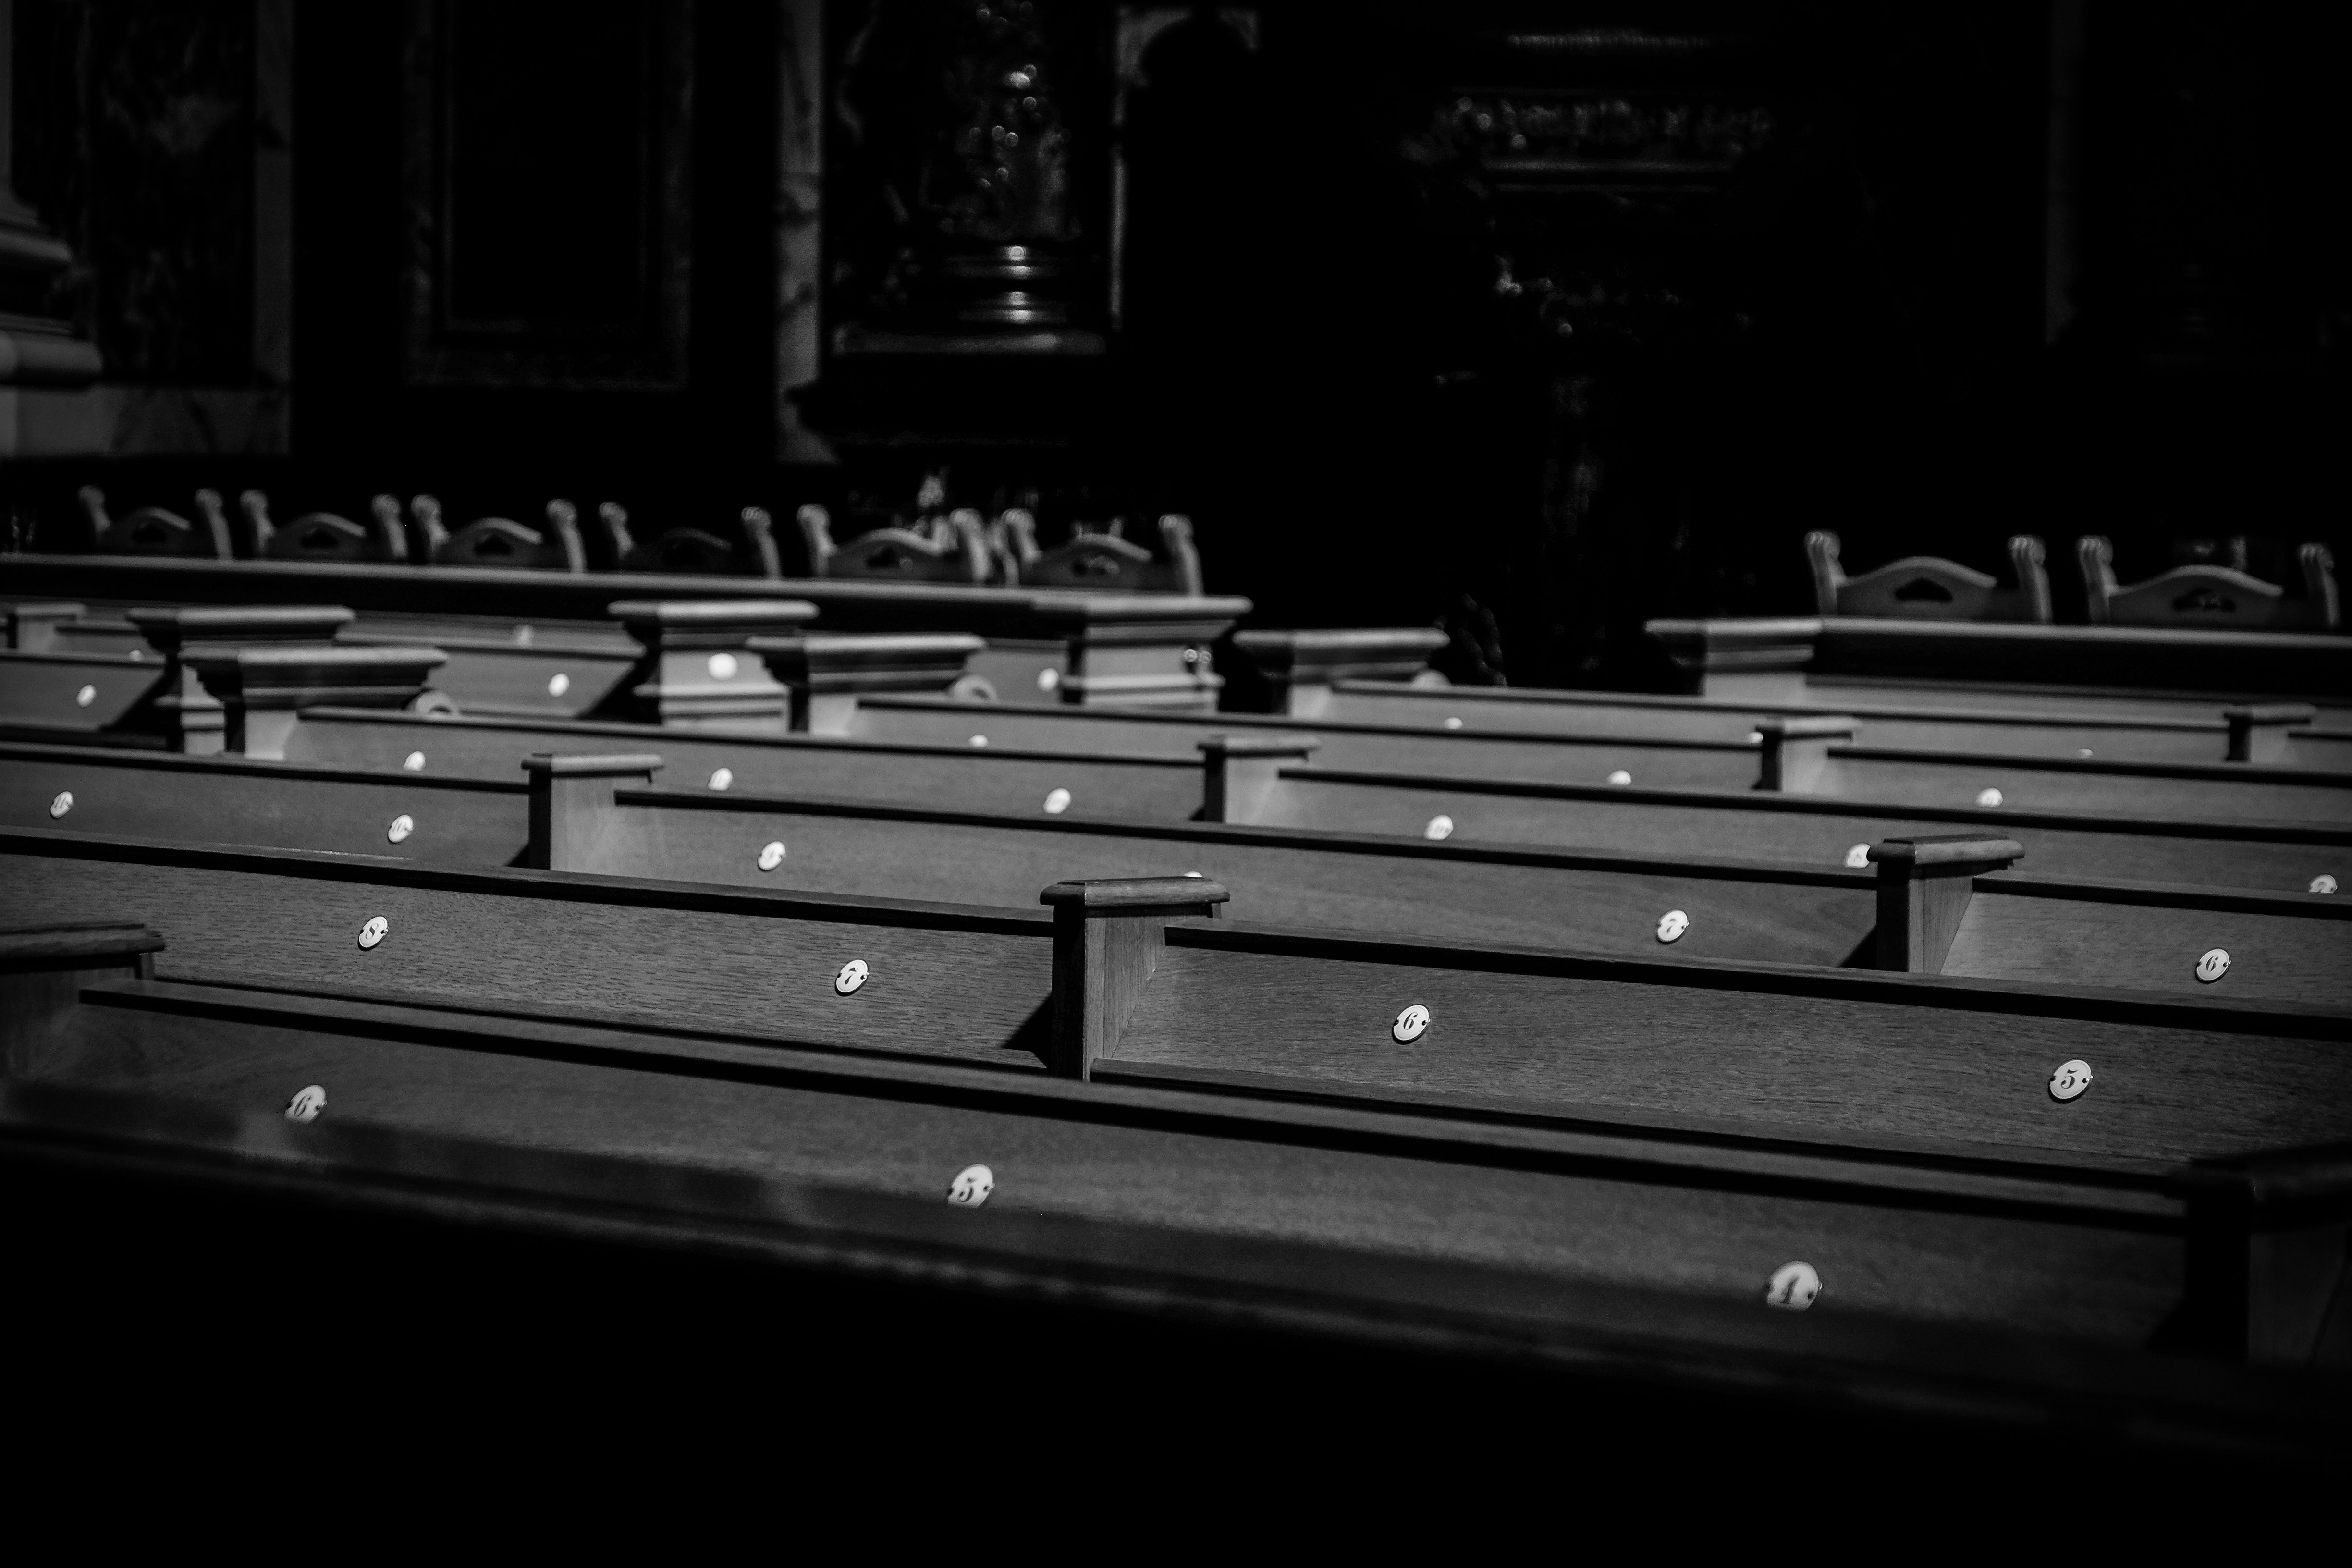
black, black and white, monochrome, metal, photography, xylophone, monochrome photography, still life photography, rectangle, steel